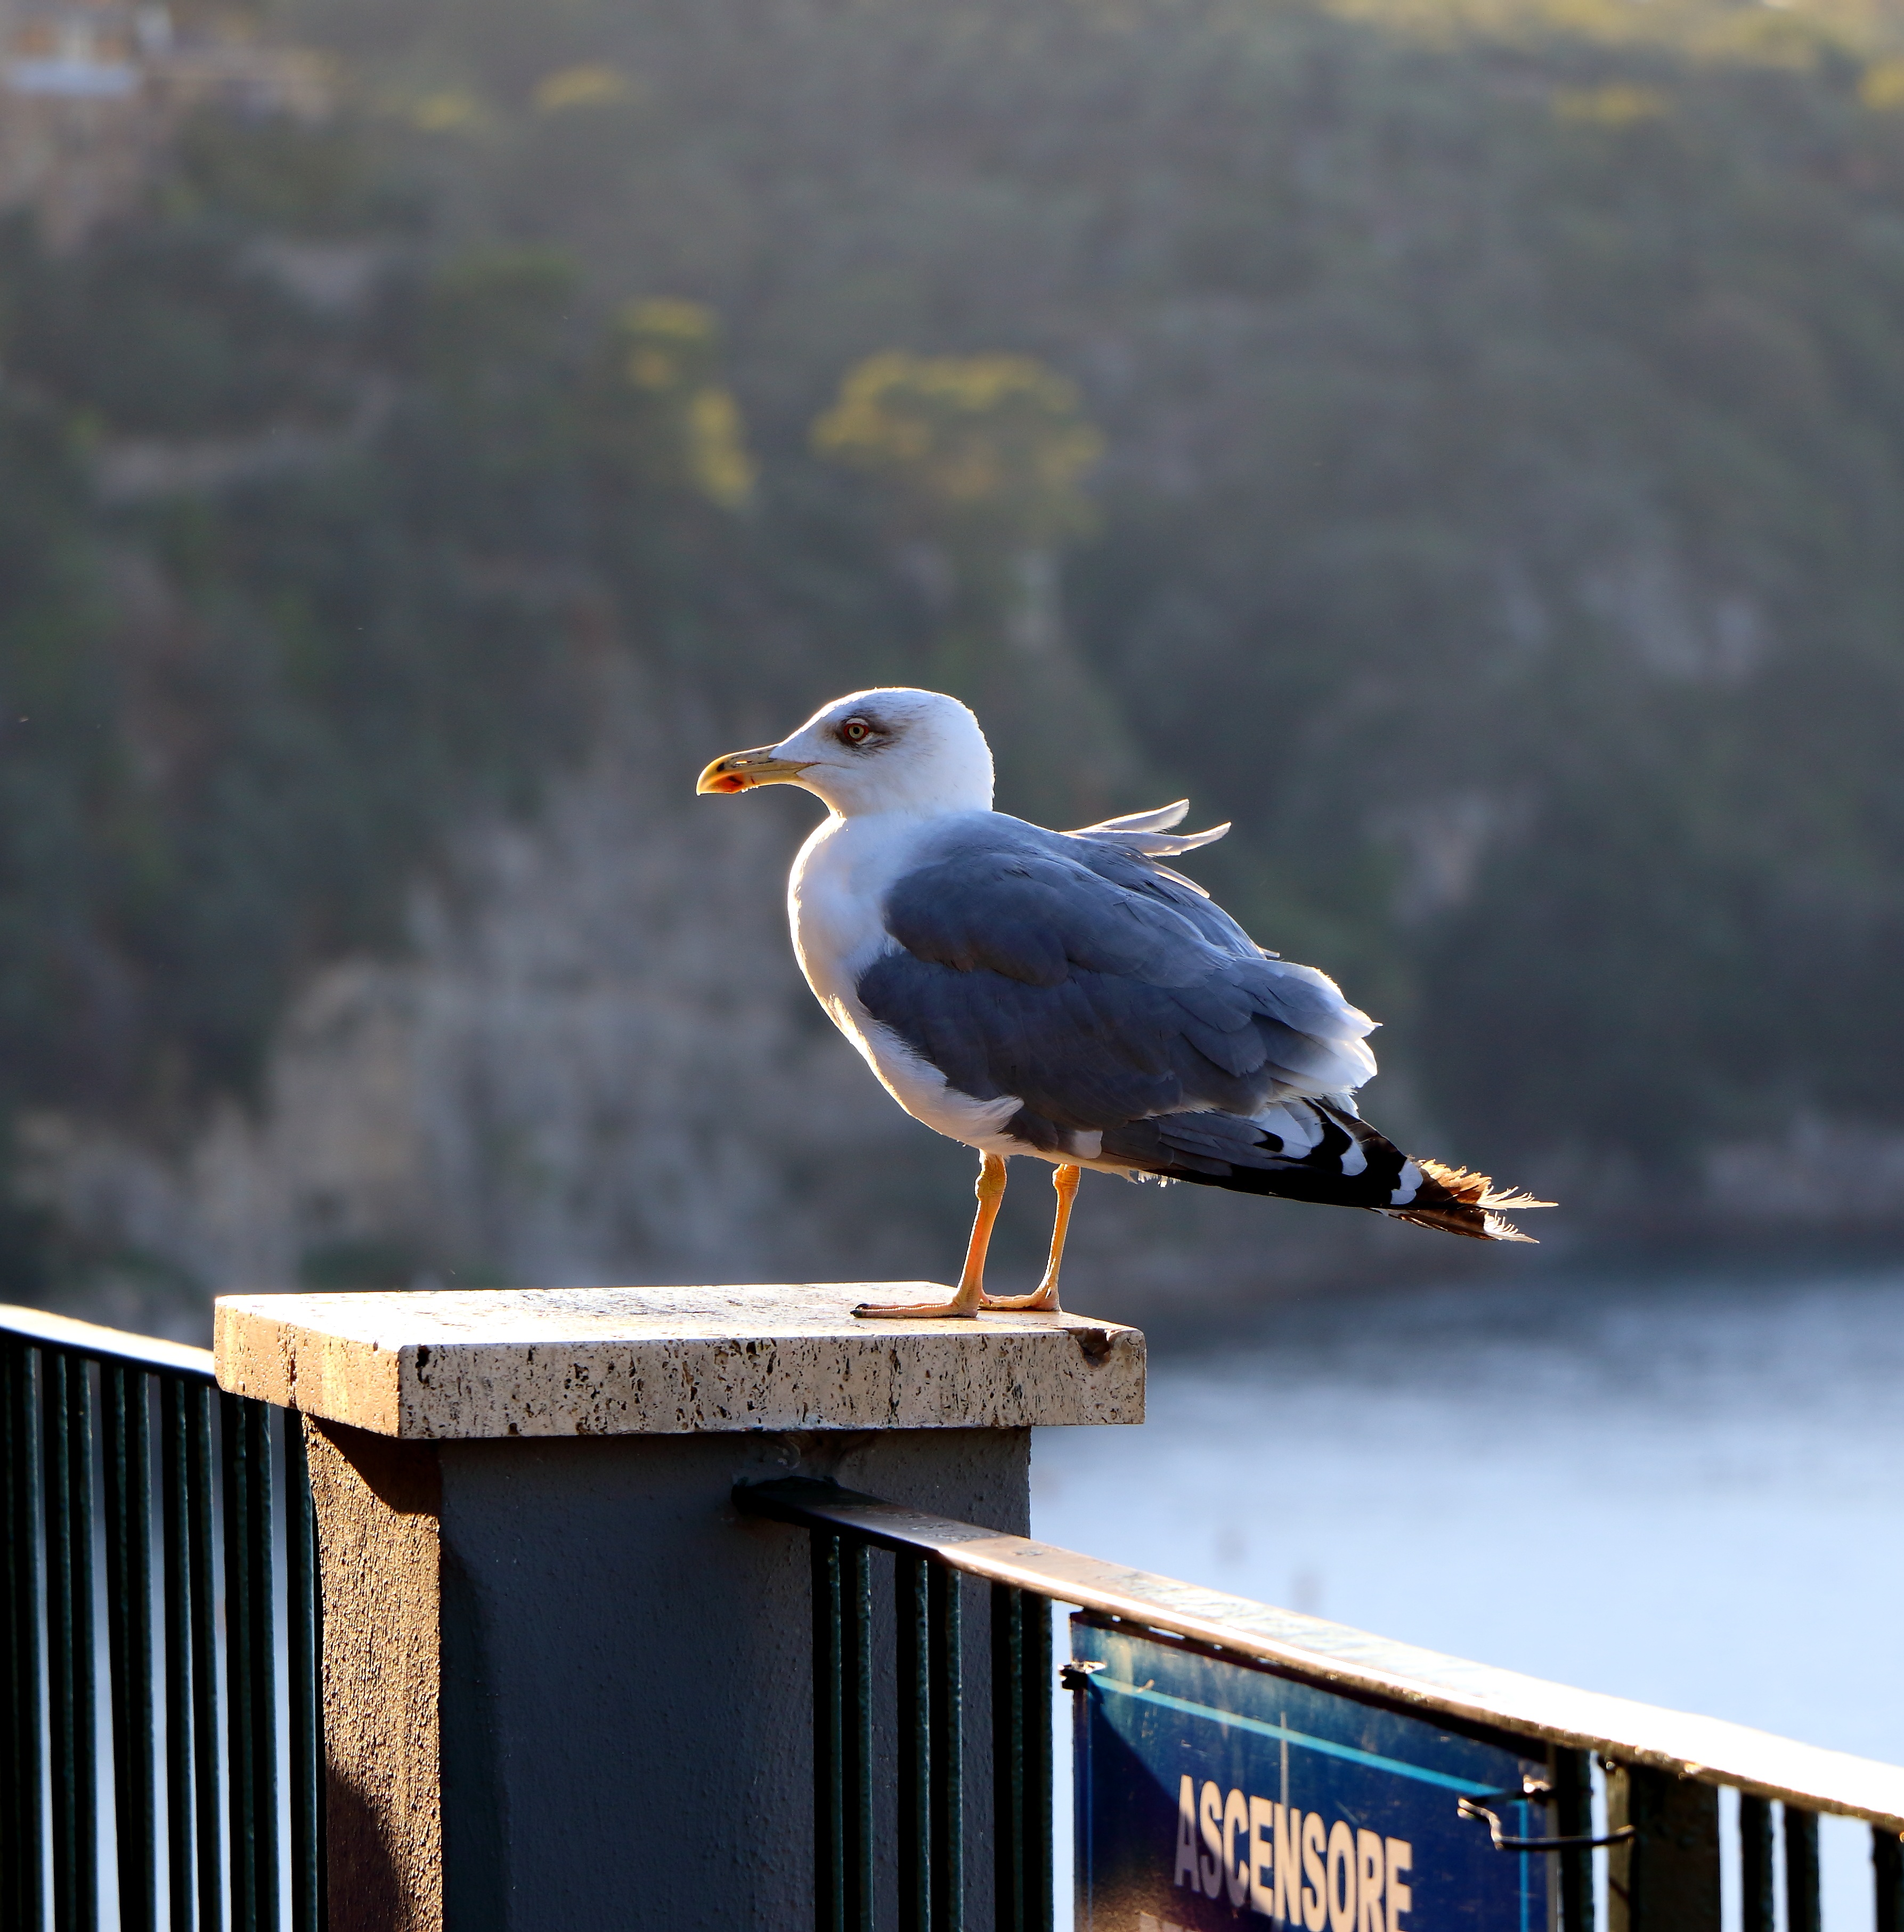
bird, seabird, seagull, wildlife, gull, beak, fauna, solitary, vertebrate, sorrento, charadriiformes